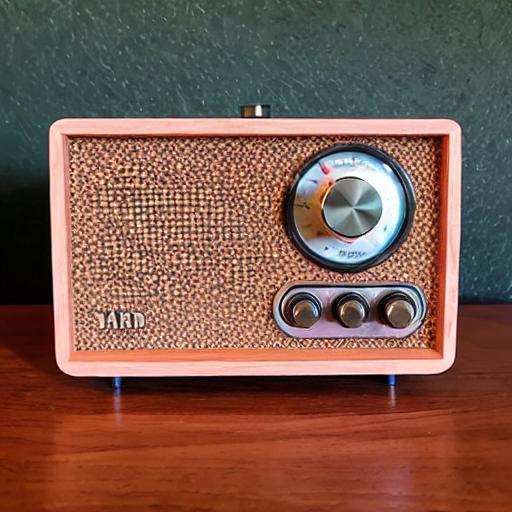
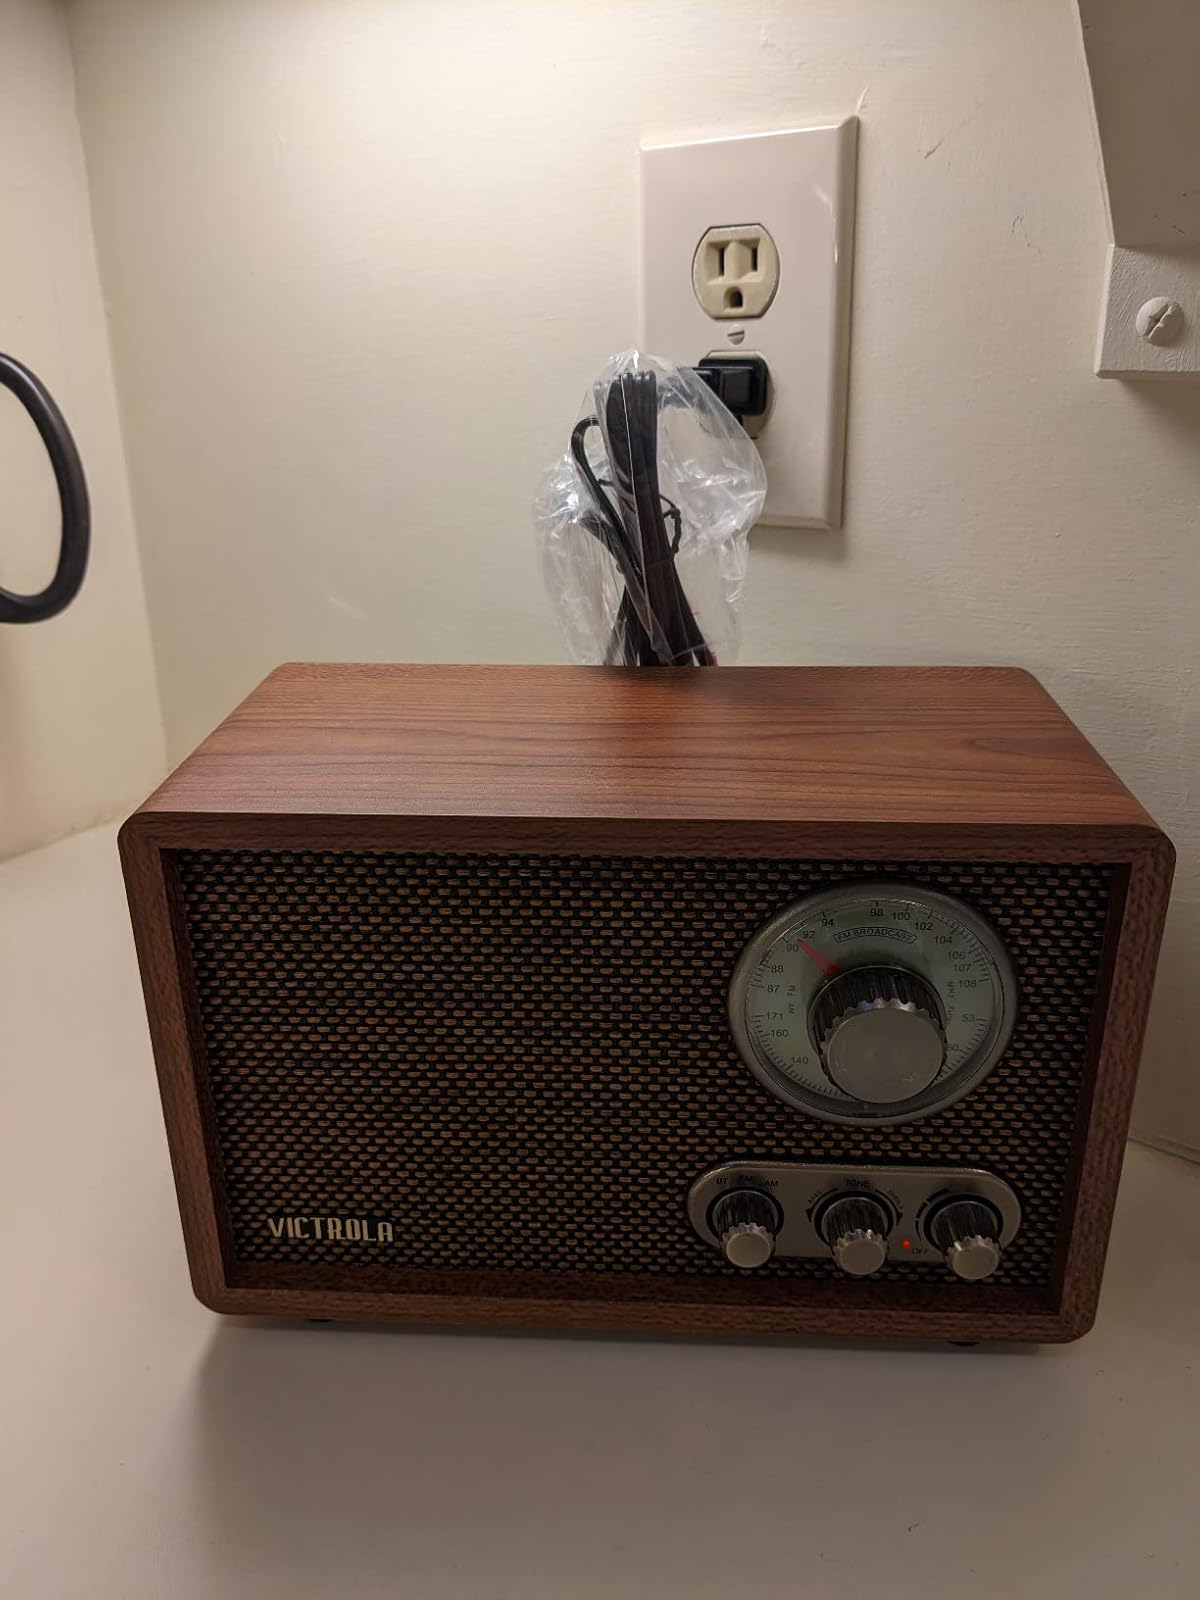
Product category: radio
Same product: no